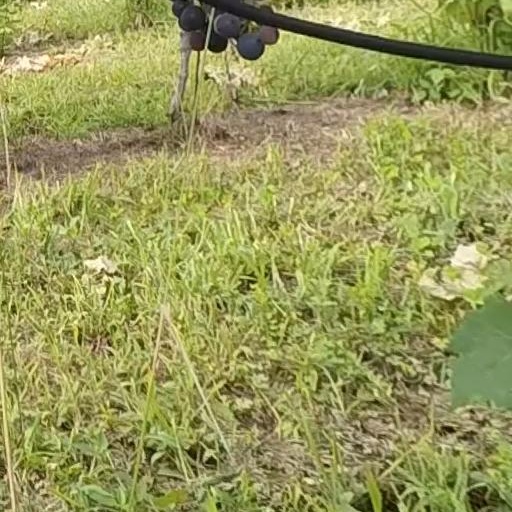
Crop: grape